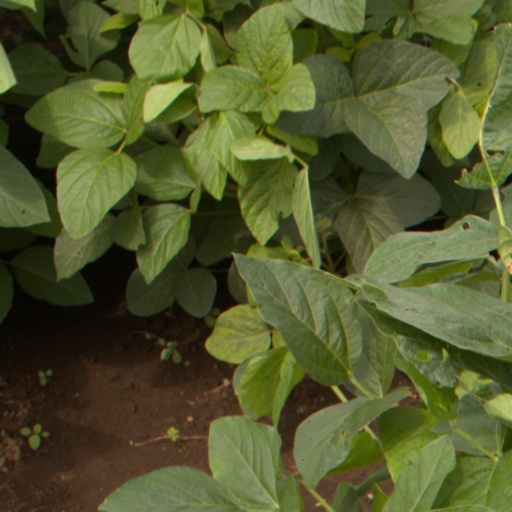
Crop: soybean